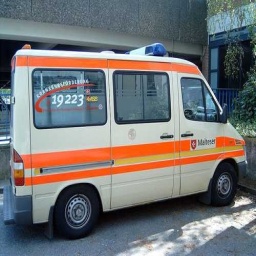
Label: ambulance